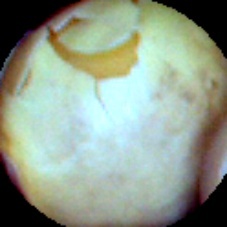
Label: Skin-damaged